Inside the Yellow Cocoon Shell

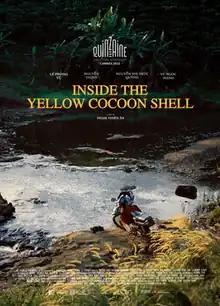

Inside the Yellow Cocoon Shell is a 2023 Vietnamese-language drama film written and directed by Phạm Thiên Ân, in his feature directorial debut. It is a co-production between Vietnam, Singapore, France and Spain.